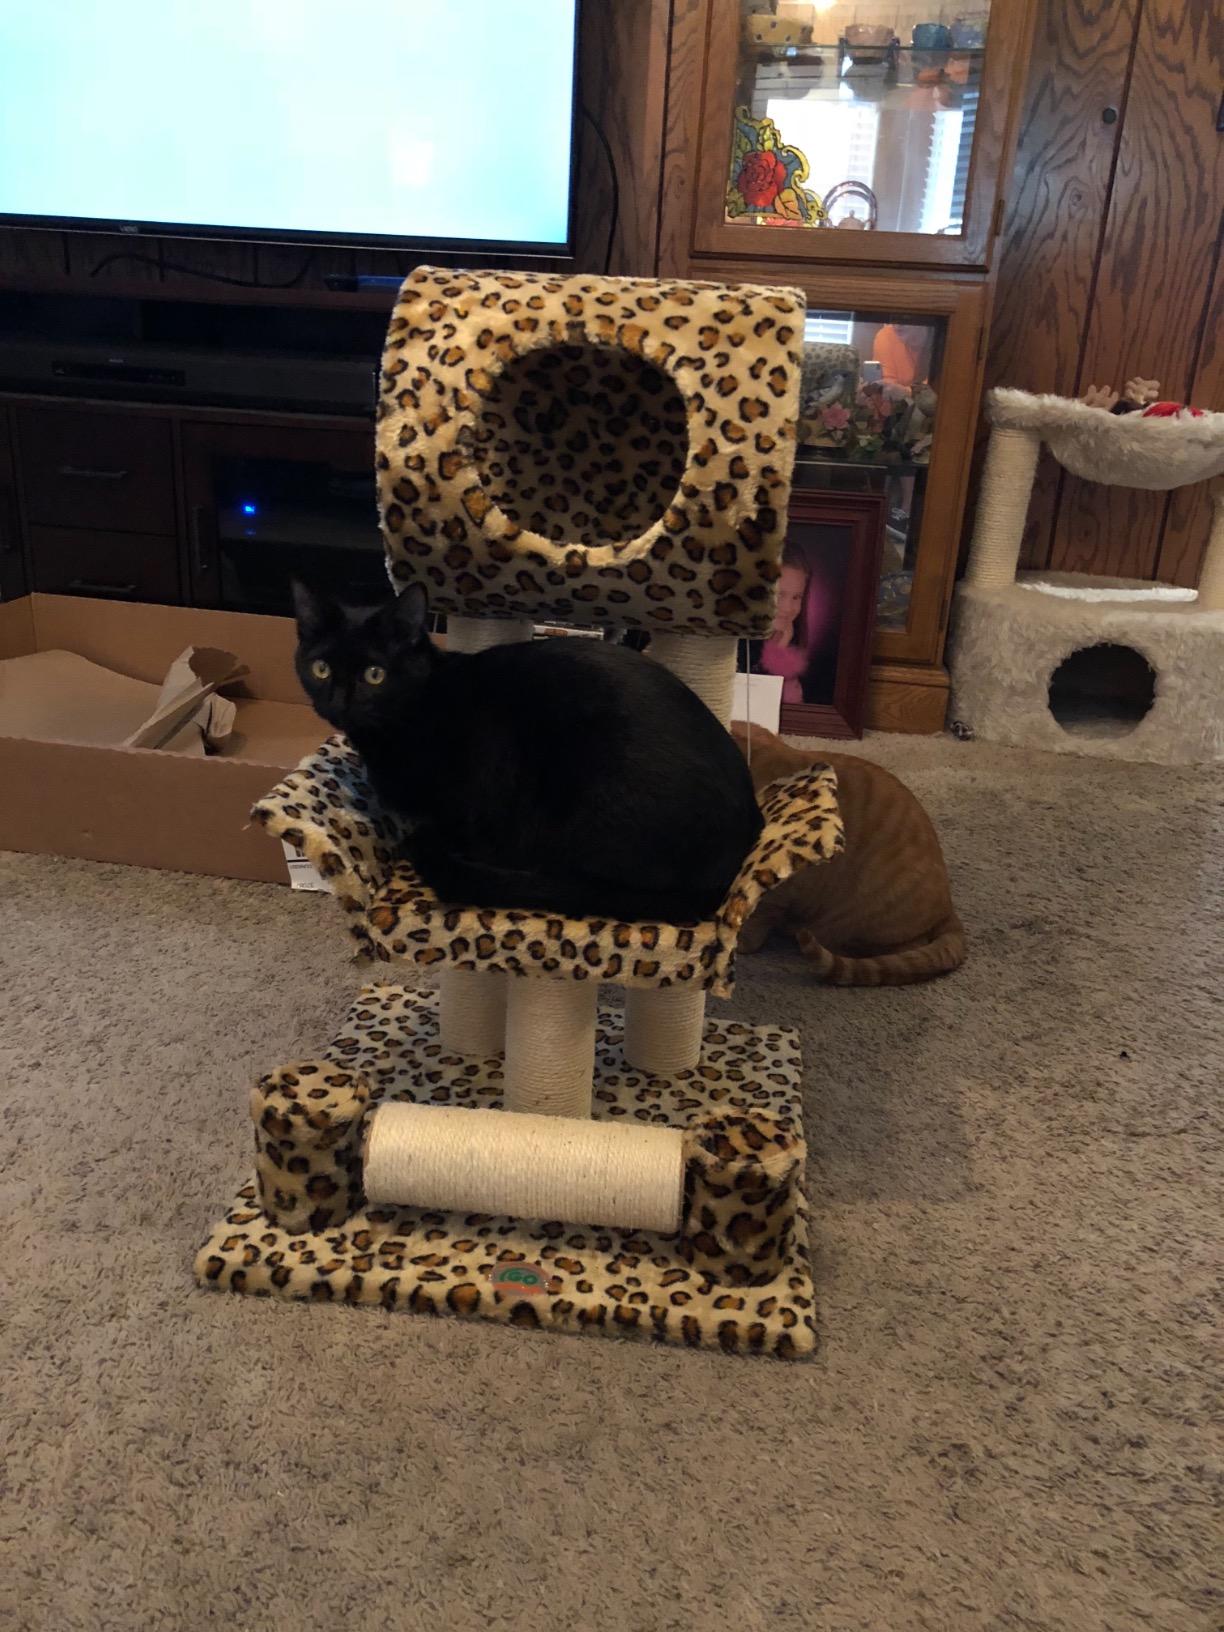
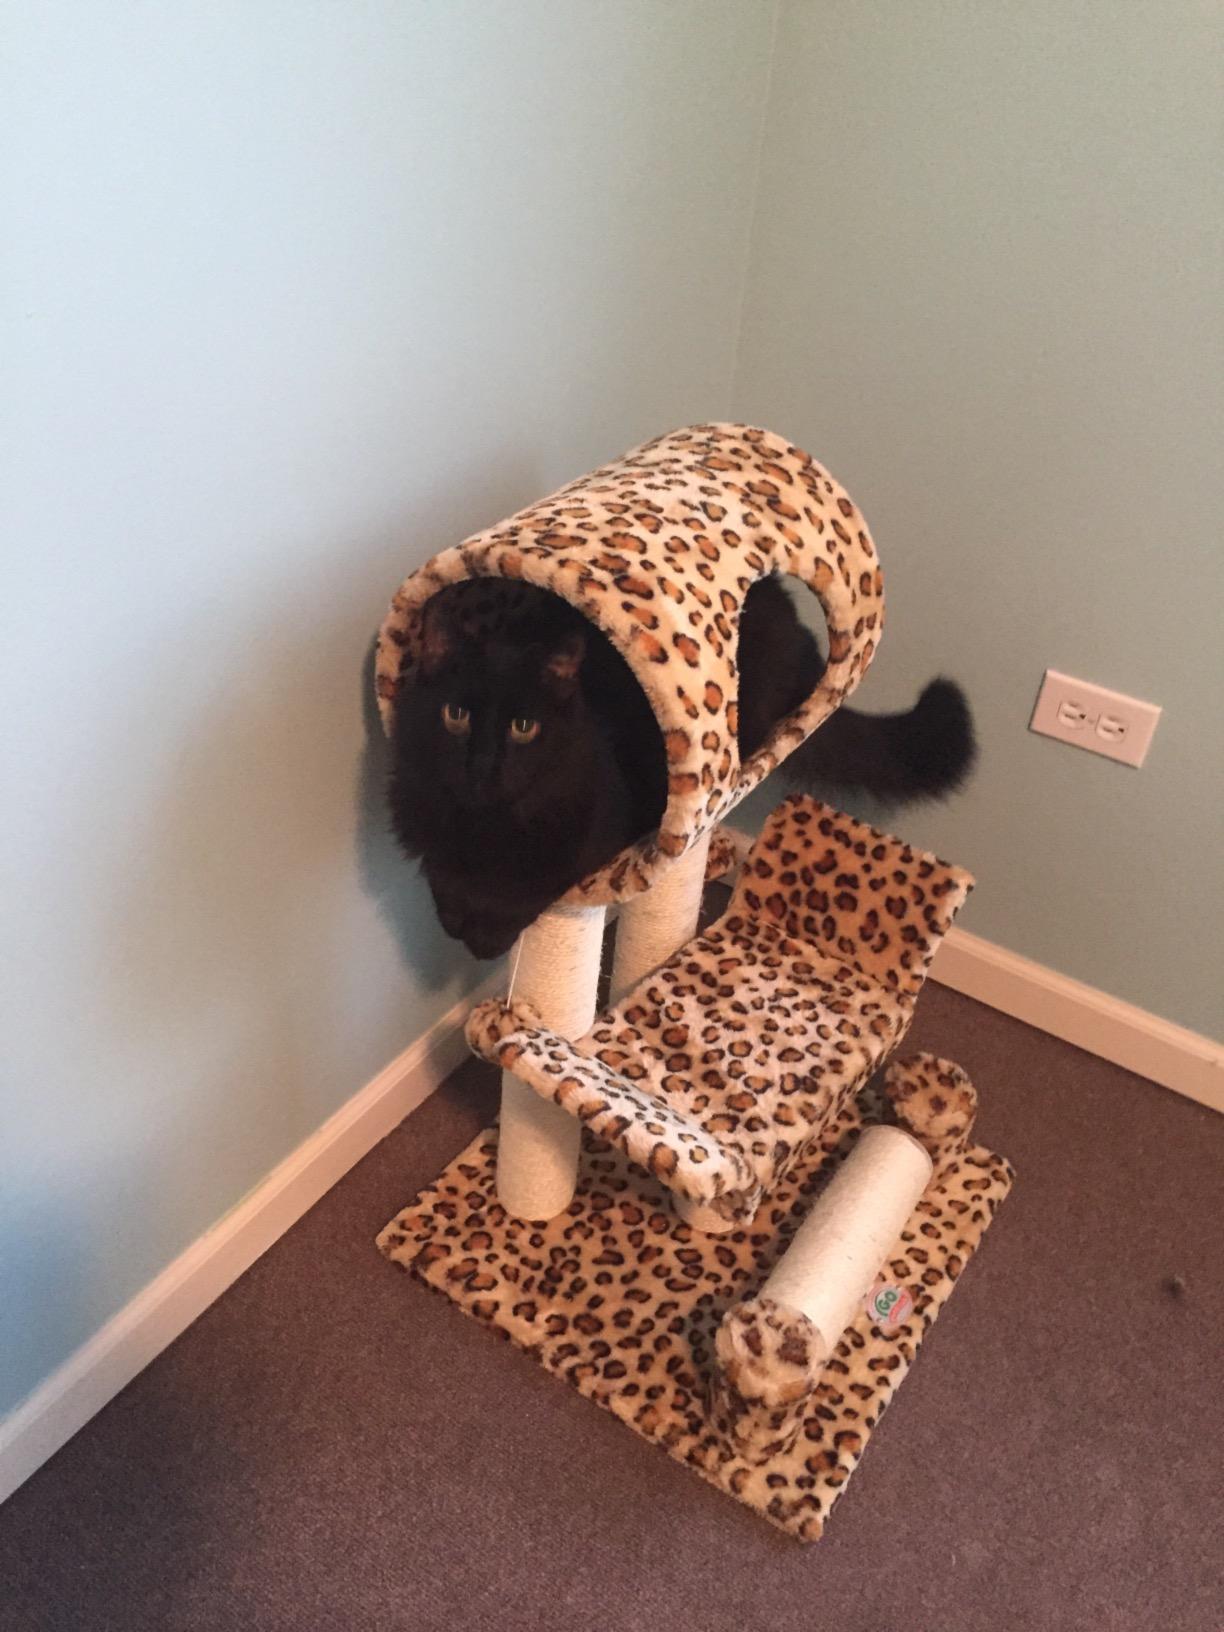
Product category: items_cat tree
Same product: yes